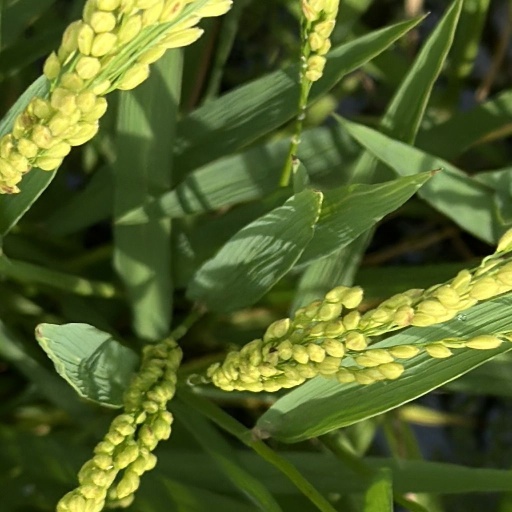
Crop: rice